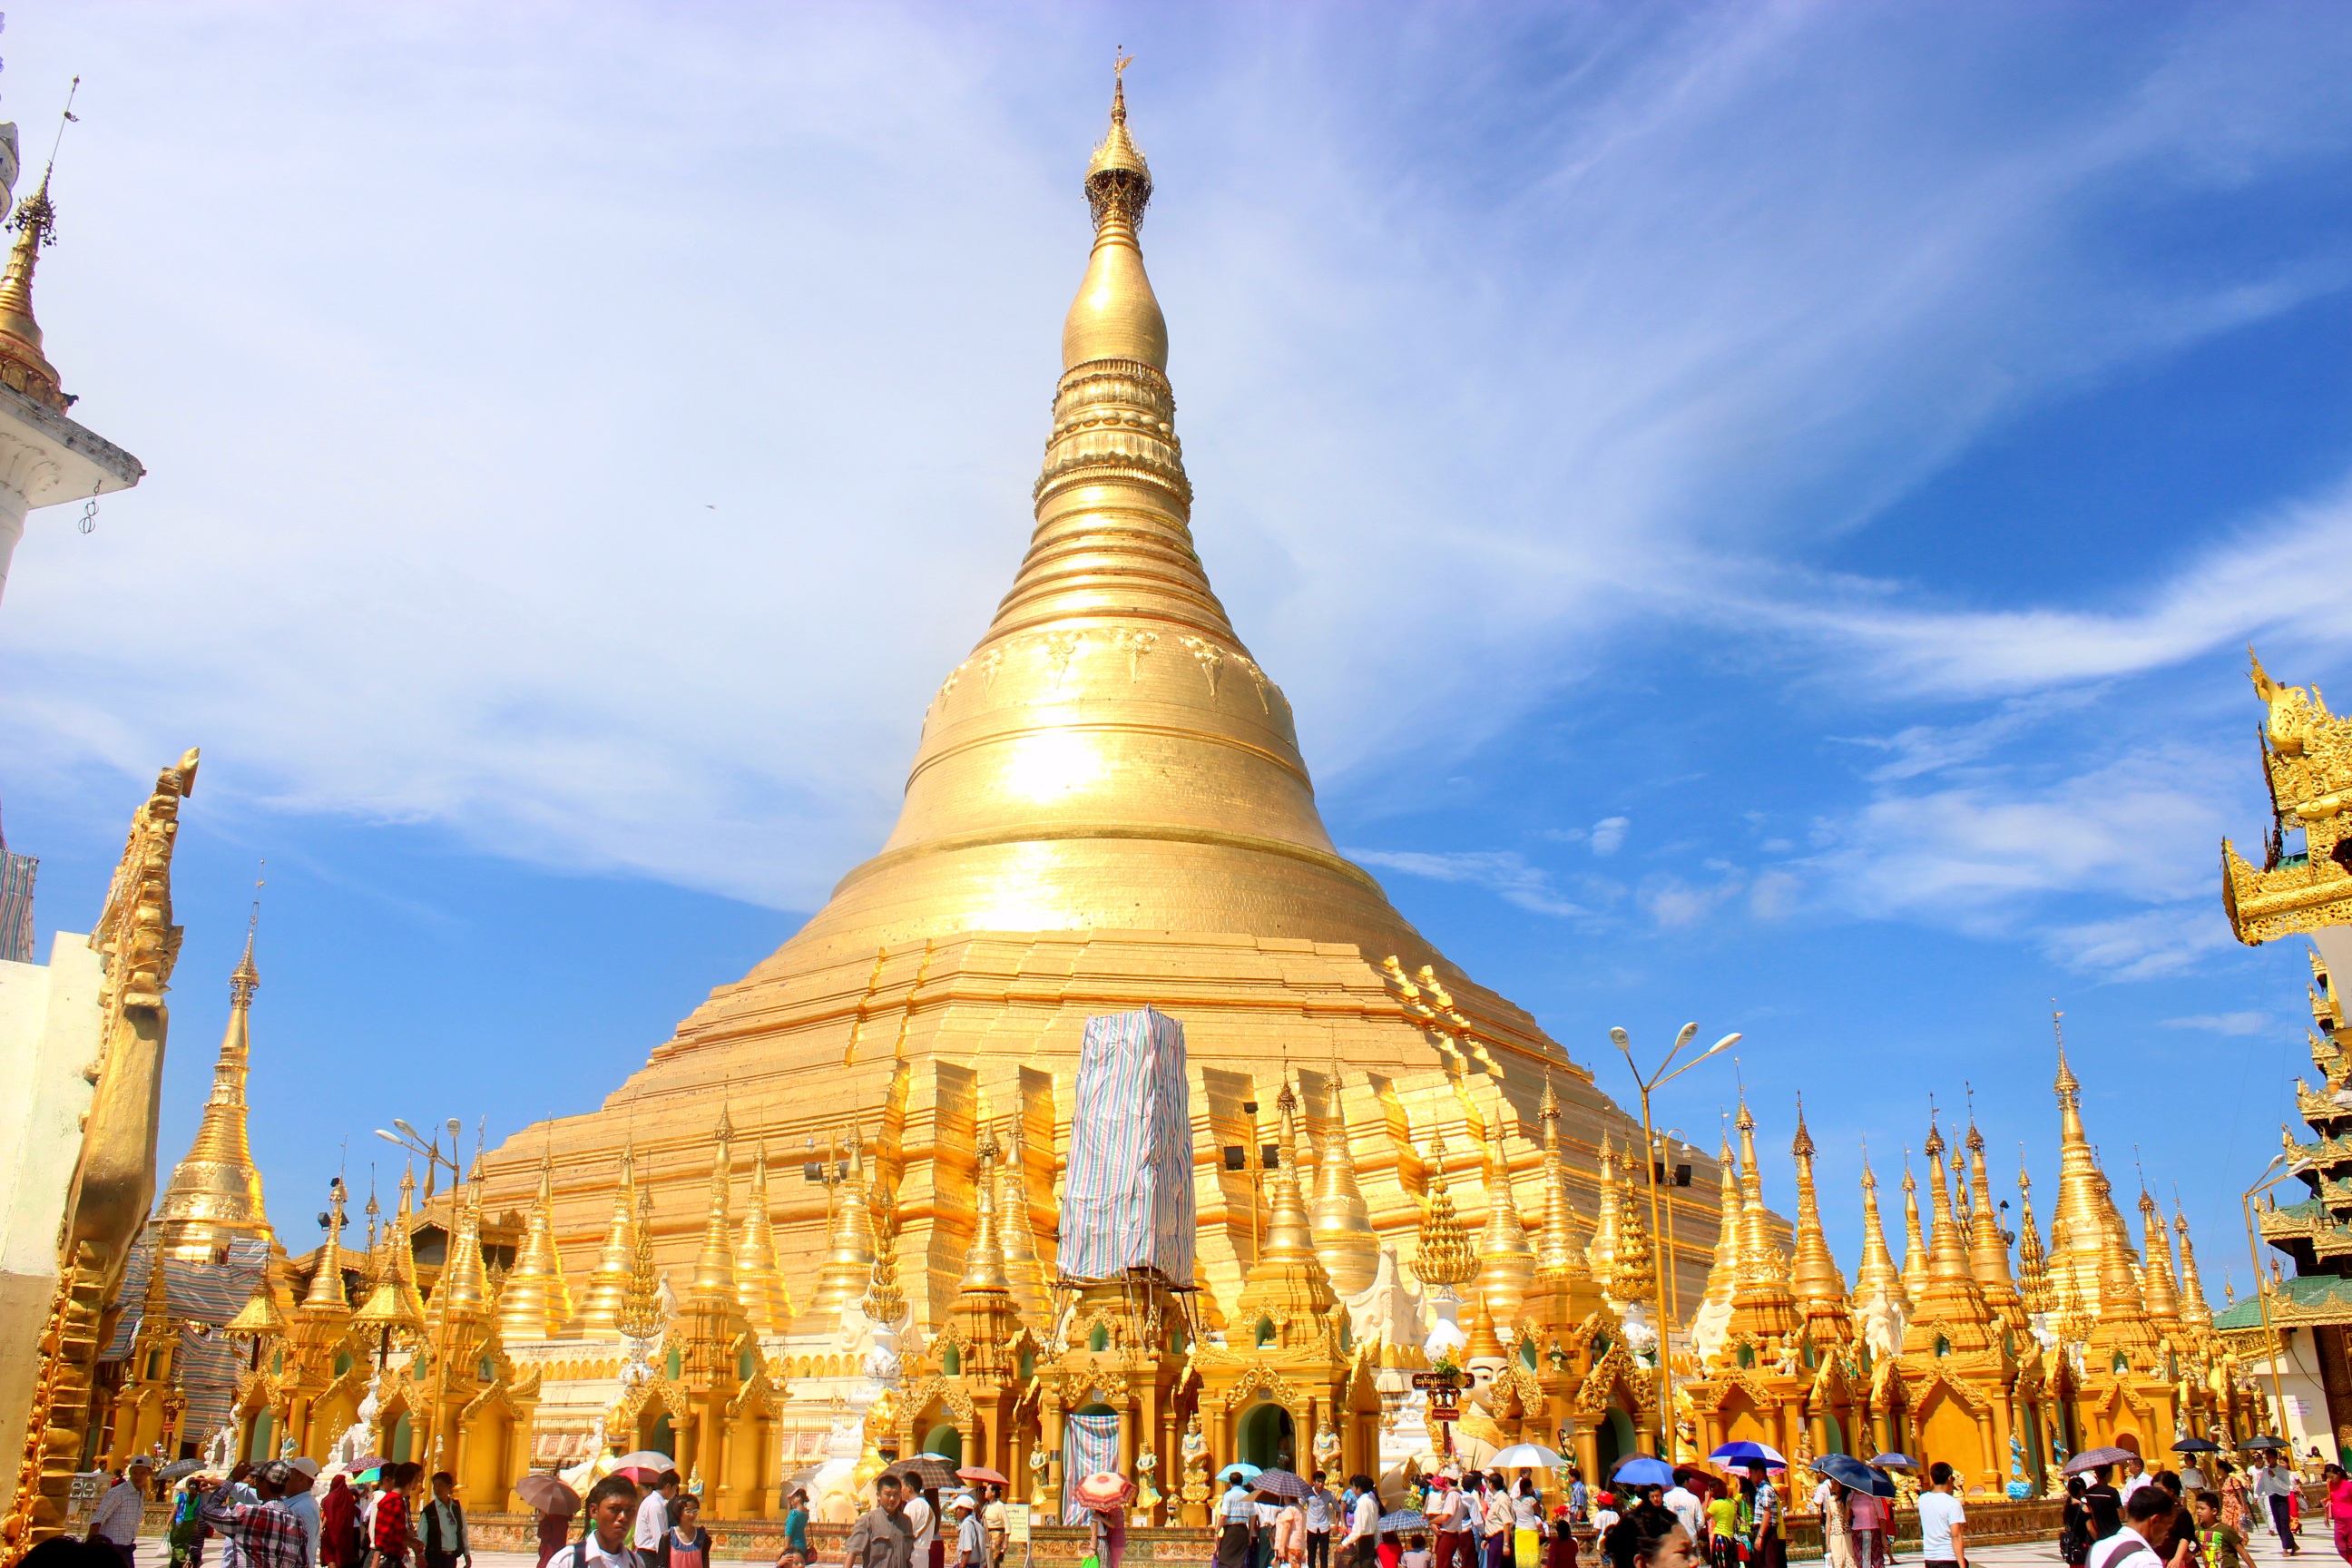
building, tower, plaza, buddhism, asia, landmark, tourism, place of worship, gold, temple, buddha, pagoda, stupa, wat, myanmar, yangon, burma, shwedagon pagoda, shwedagon, hindu temple, historic site